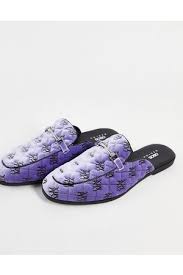
Label: Boat